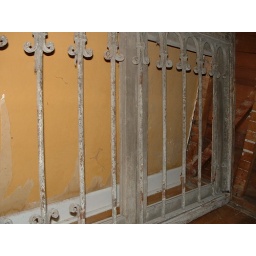
Found this for cheap at a building reclamation shop to replace the craptastic aluminum one formerly in the bedroom wall.